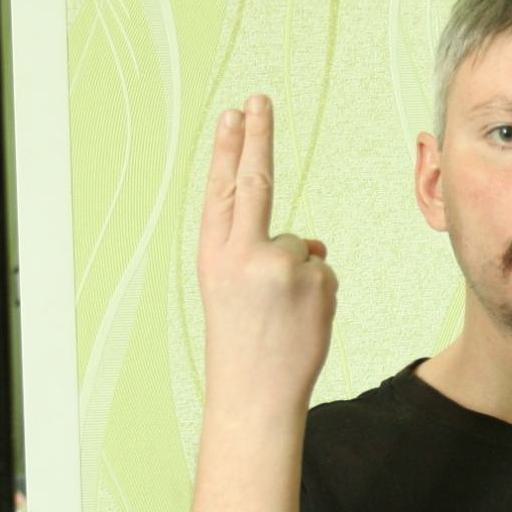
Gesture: two_up_inverted